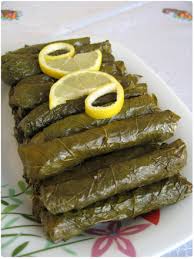
Yemek: yaprak_sarma